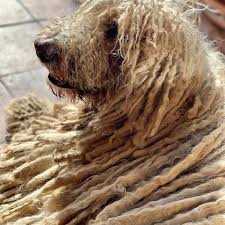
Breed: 318-n000115-komondor